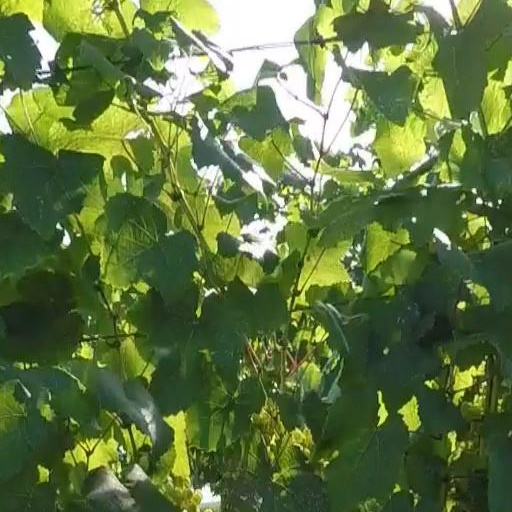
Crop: grape